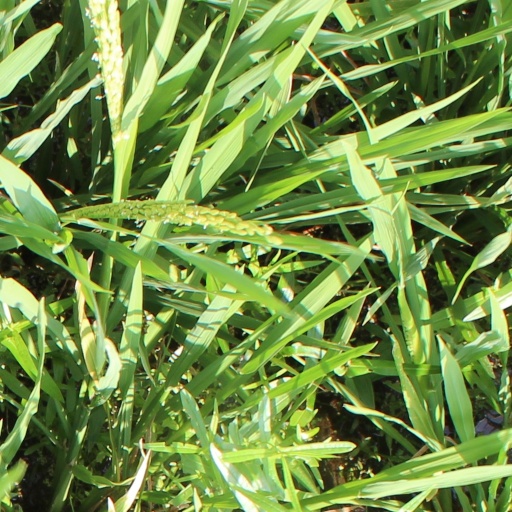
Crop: rice